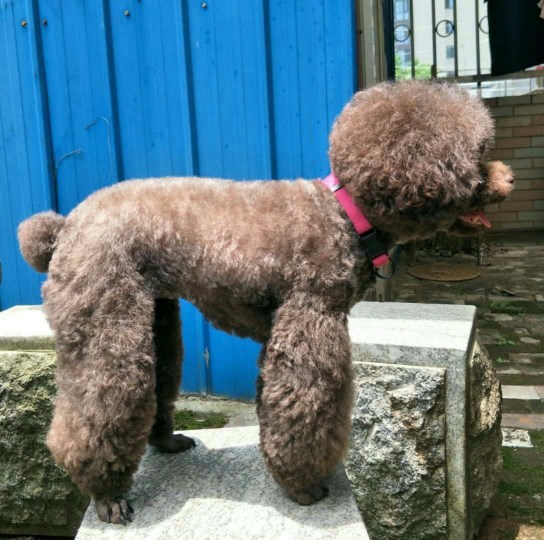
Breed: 7449-n000128-teddy